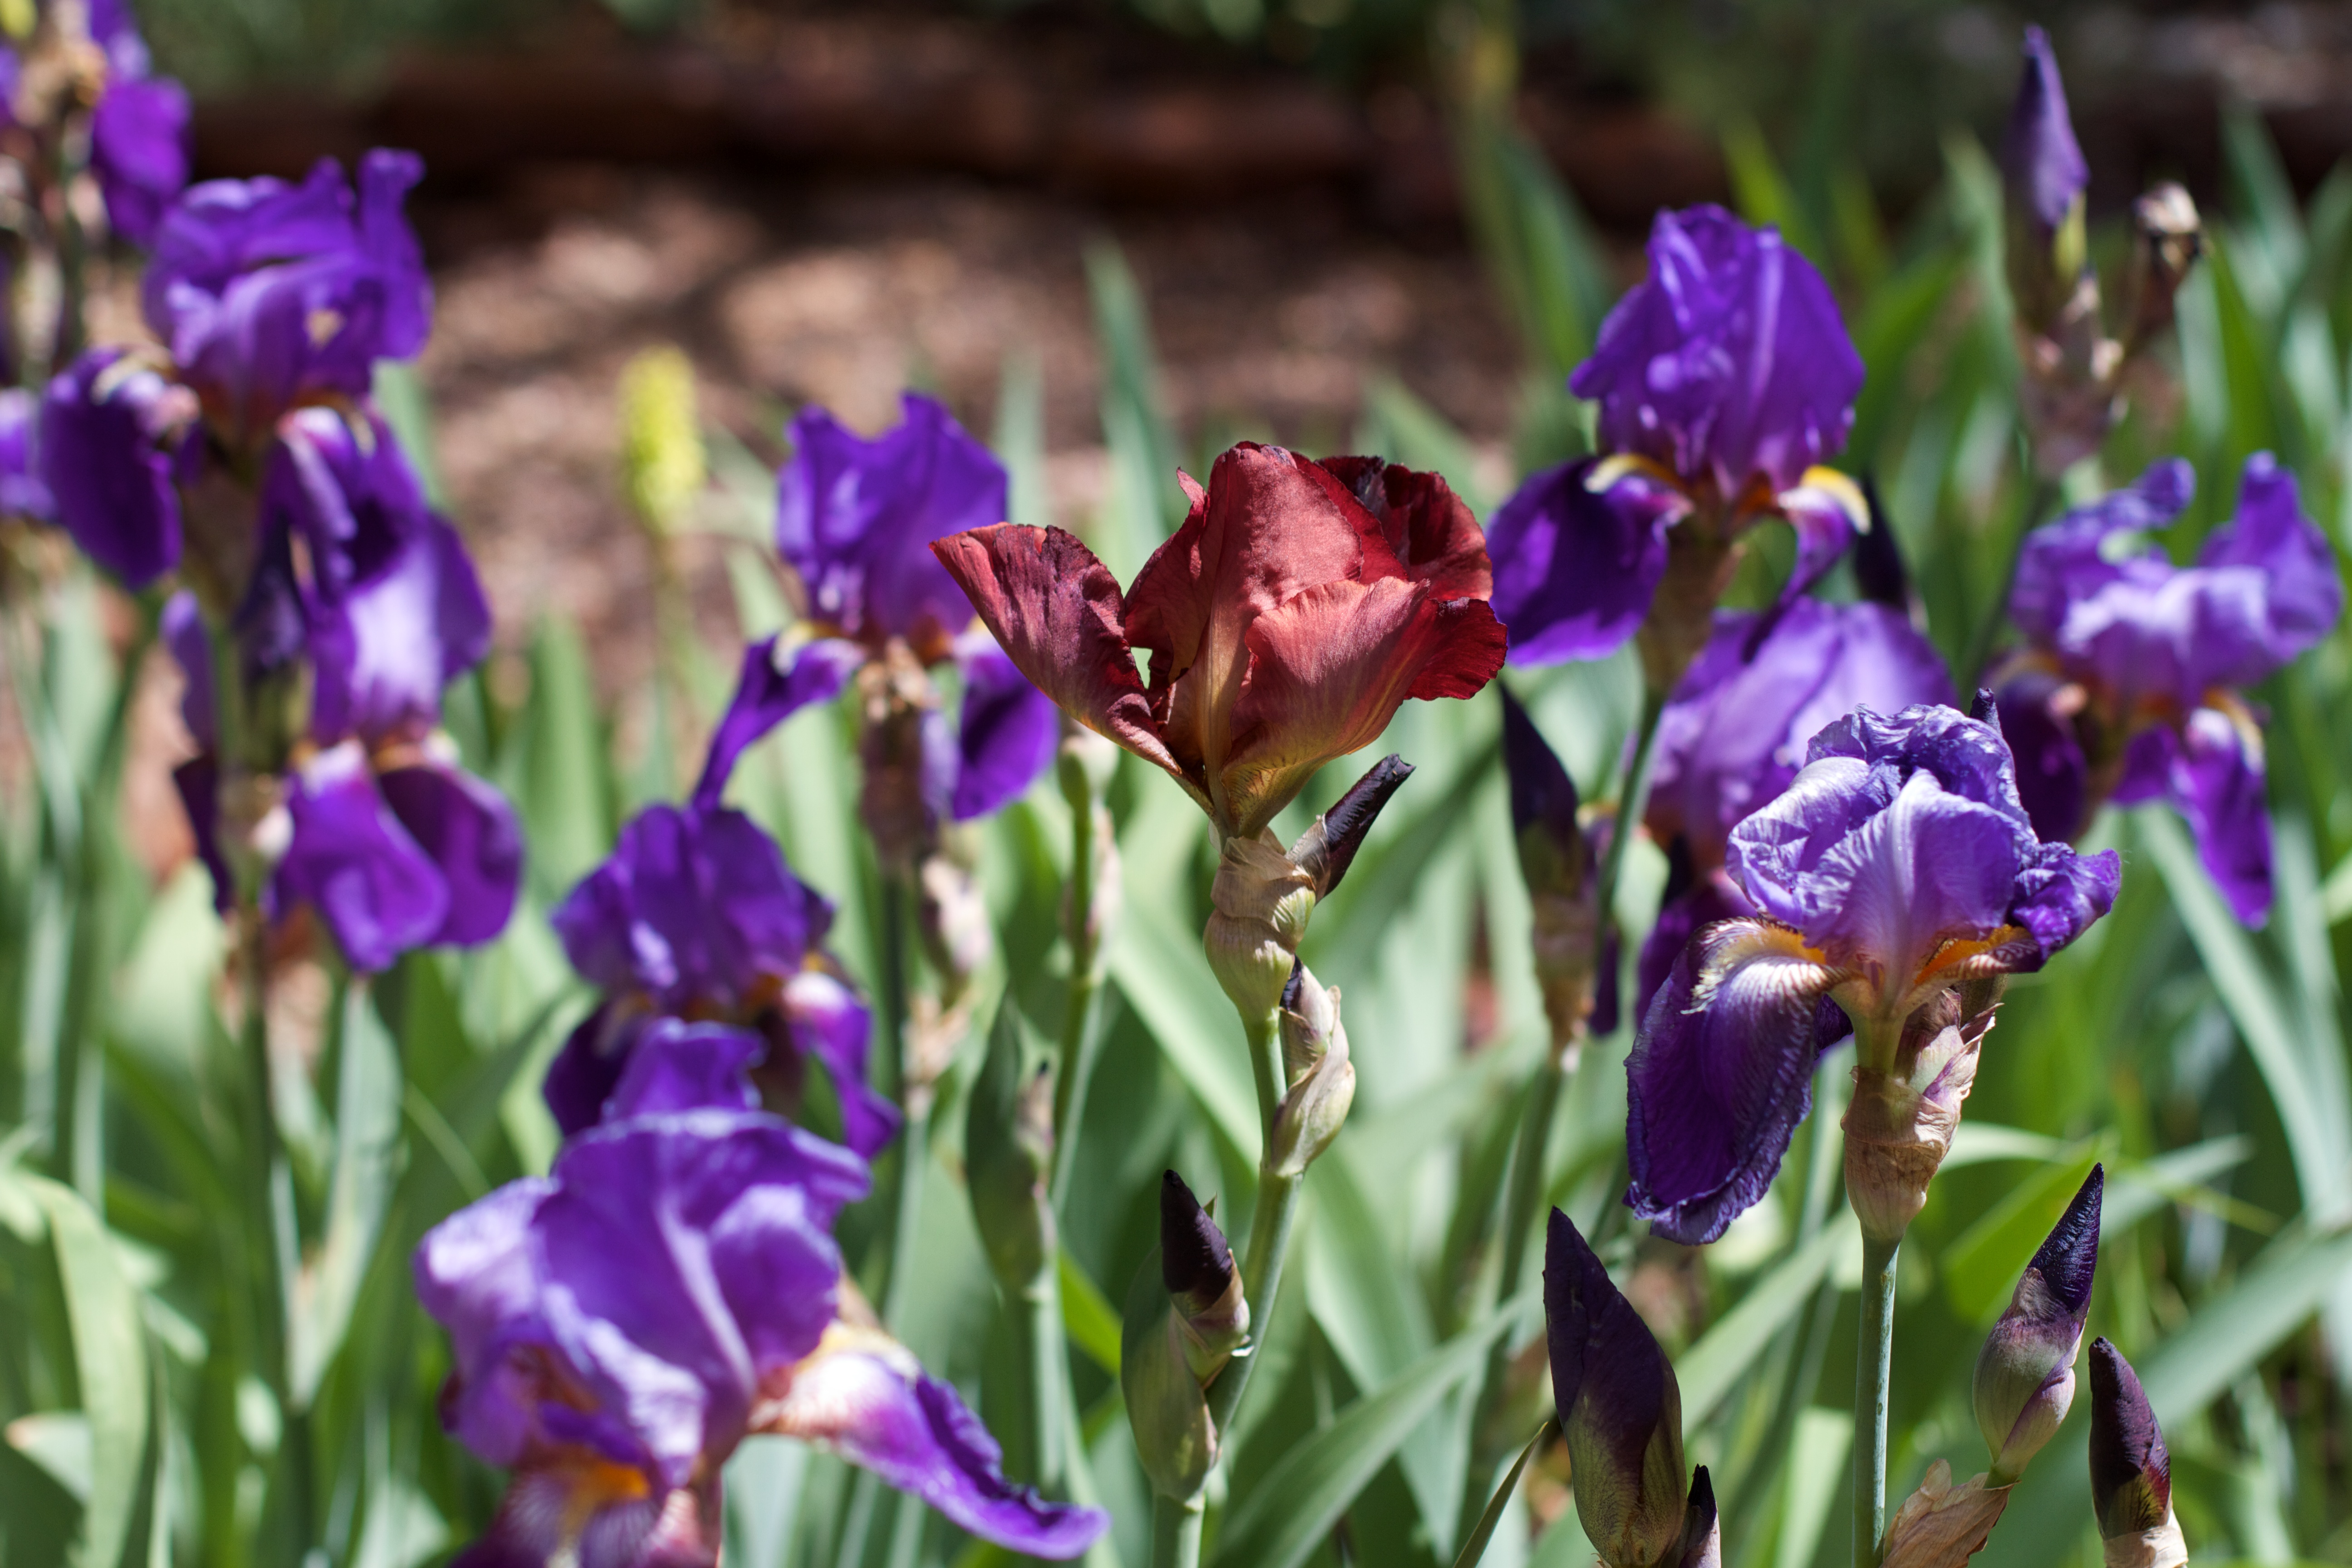
plant, flower, botany, flora, wildflower, iris, eye, difference, flowering plant, iris versicolor, land plant, iris family